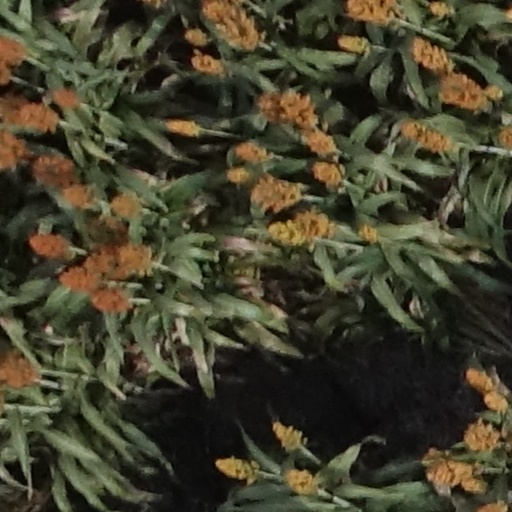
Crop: sorghum